Miyajidake Shrine

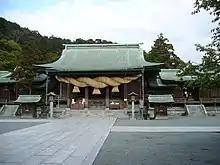

is a Shinto shrine located in Fukutsu, Fukuoka, Japan. It is dedicated to Empress Jingū